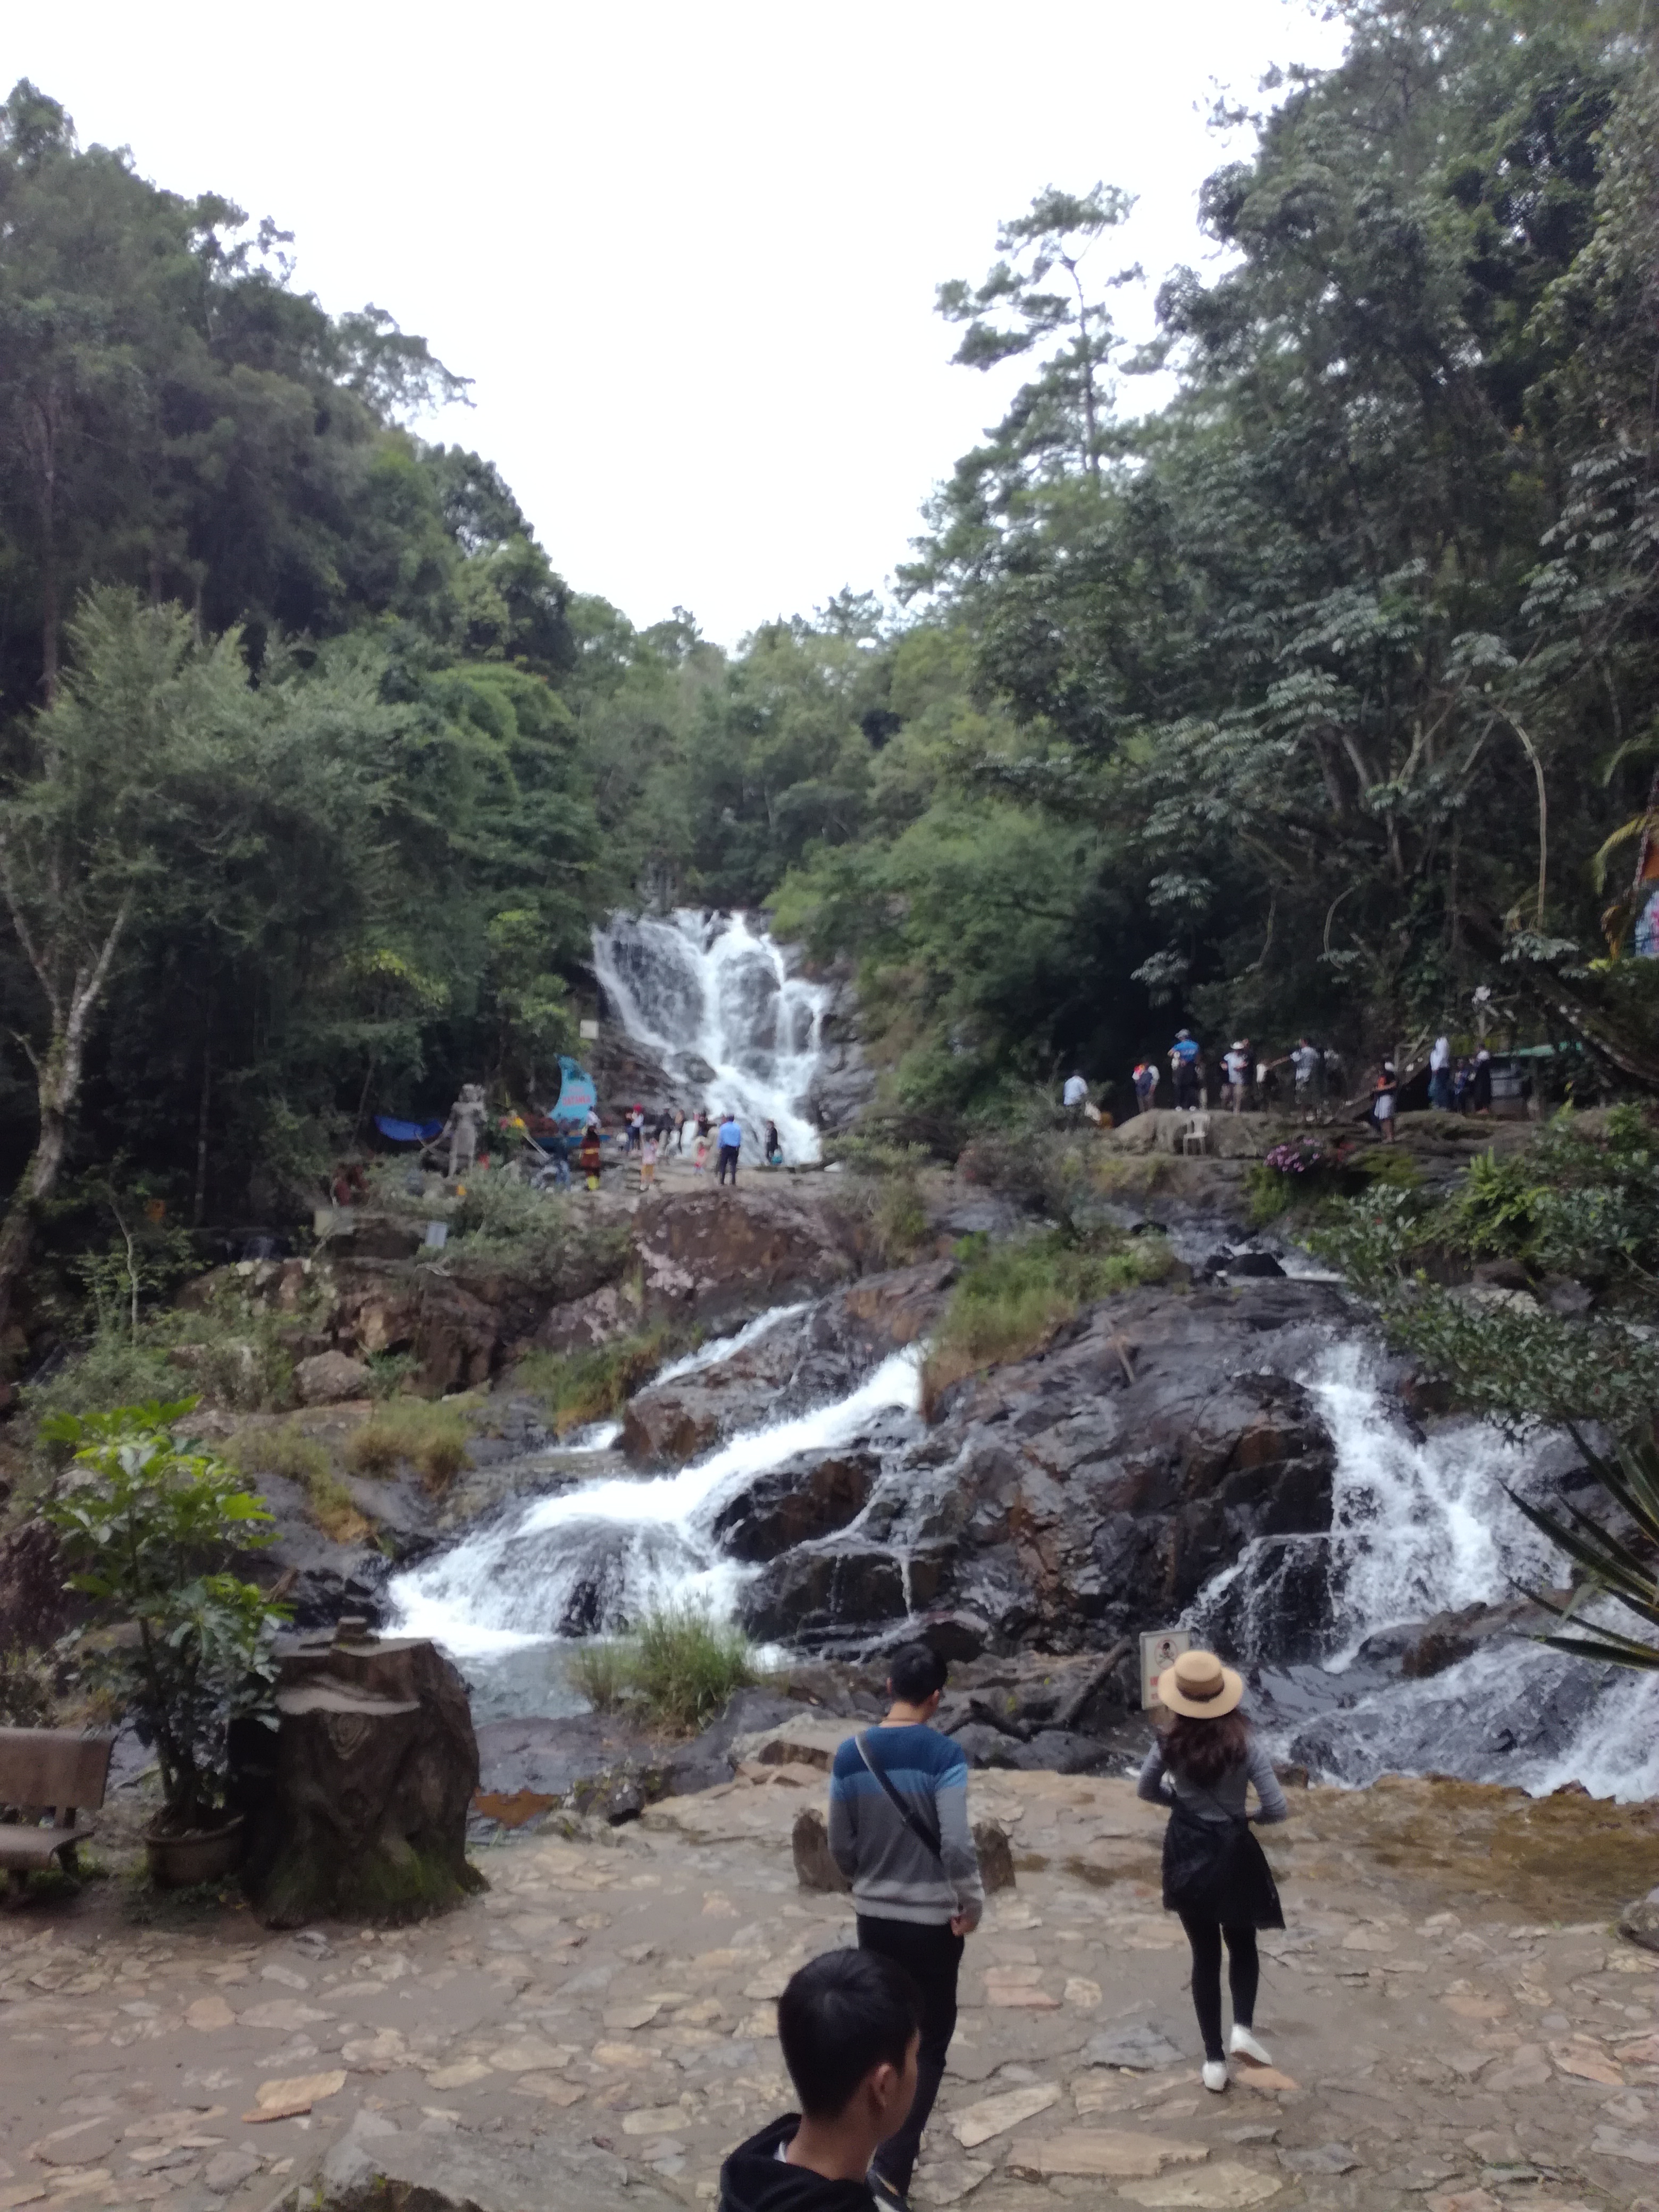
user: text: Rừng cây bao quanh thác nước có màu chủ đạo là gì?
assistant: text: Xanh lá cây

user: text: Có bao nhiêu băng ghế gỗ có thể nhìn thấy rõ ràng ở phía dưới bên trái của ảnh?
assistant: text: Một

user: text: Cảnh quan thiên nhiên chính và nổi bật nhất trong ảnh là gì?
assistant: text: Thác Datanla

user: text: Hoạt động chung mà những người có mặt tại địa điểm này đang tham gia là gì?
assistant: text: Du lịch và tham quan cảnh đẹp

user: text: Hãy mô tả vị trí tương đối của những người đang đi bộ ở tiền cảnh so với con đường lát đá và thác nước chính.
assistant: text: Những người đang đi bộ ở tiền cảnh đang đứng trên con đường lát đá, với thác nước chính ở phía xa hơn, cao hơn và phía sau họ.